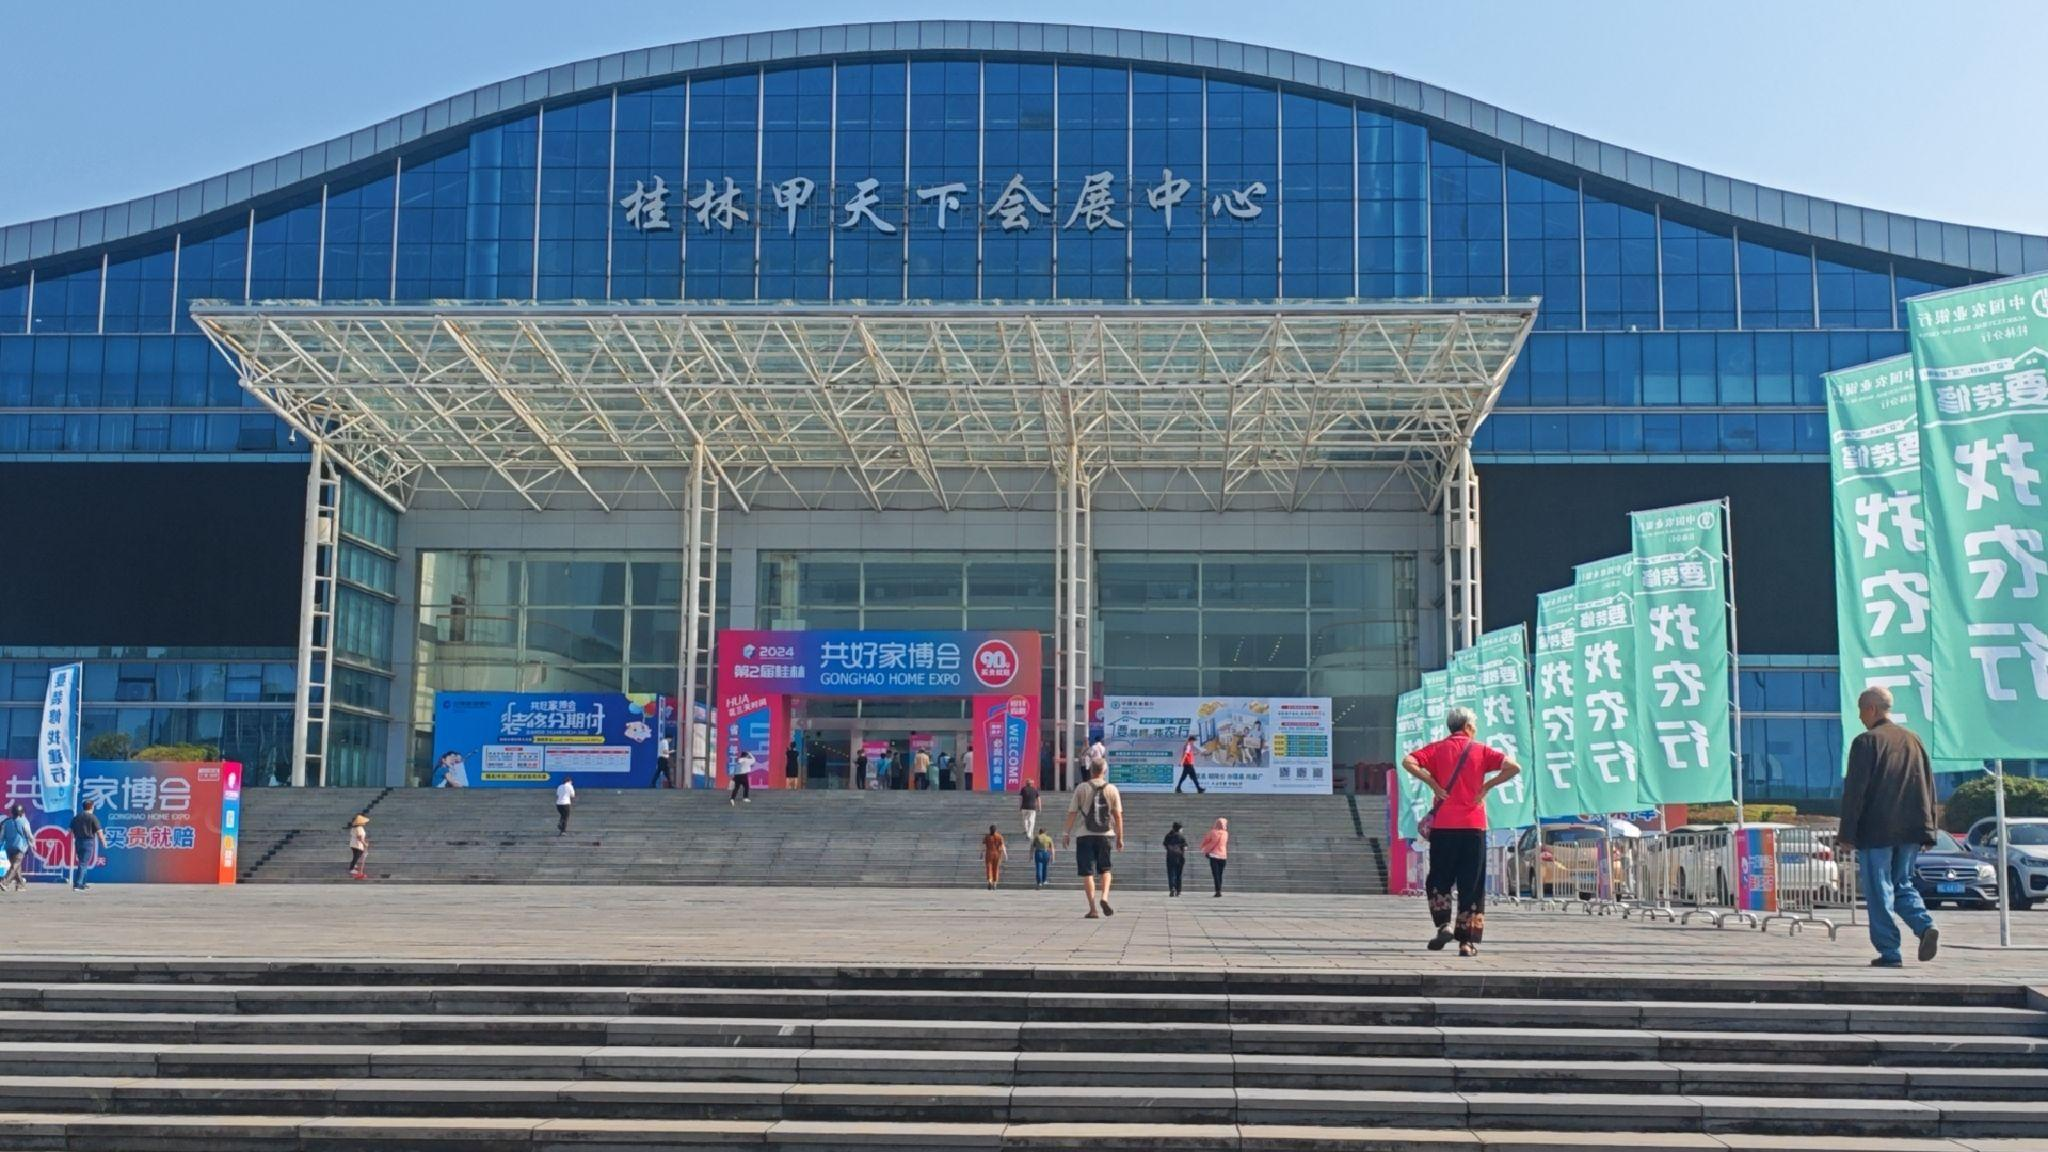
地标名称：桂林甲天下会展中心
所在城市：桂林市·七星区